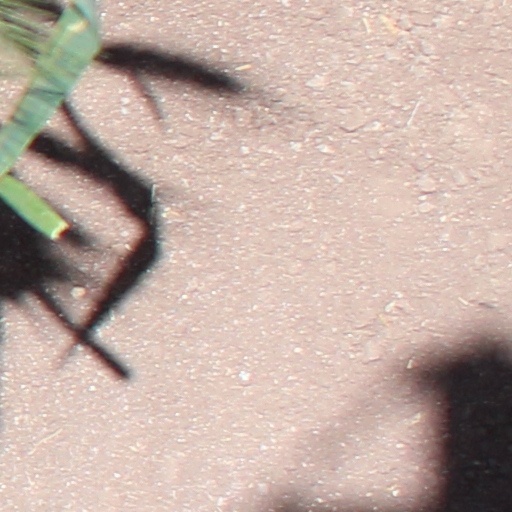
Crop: wheat